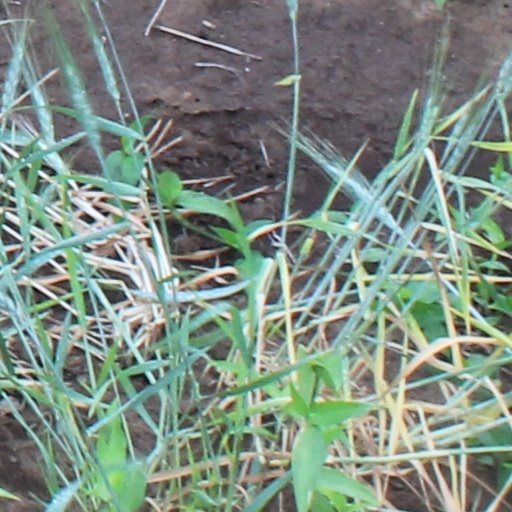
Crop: wheat